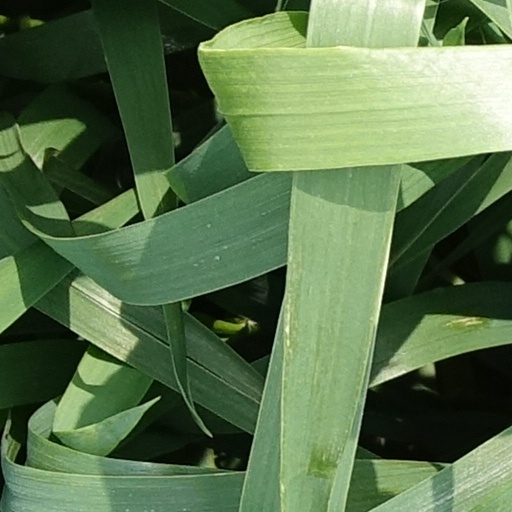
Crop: wheat